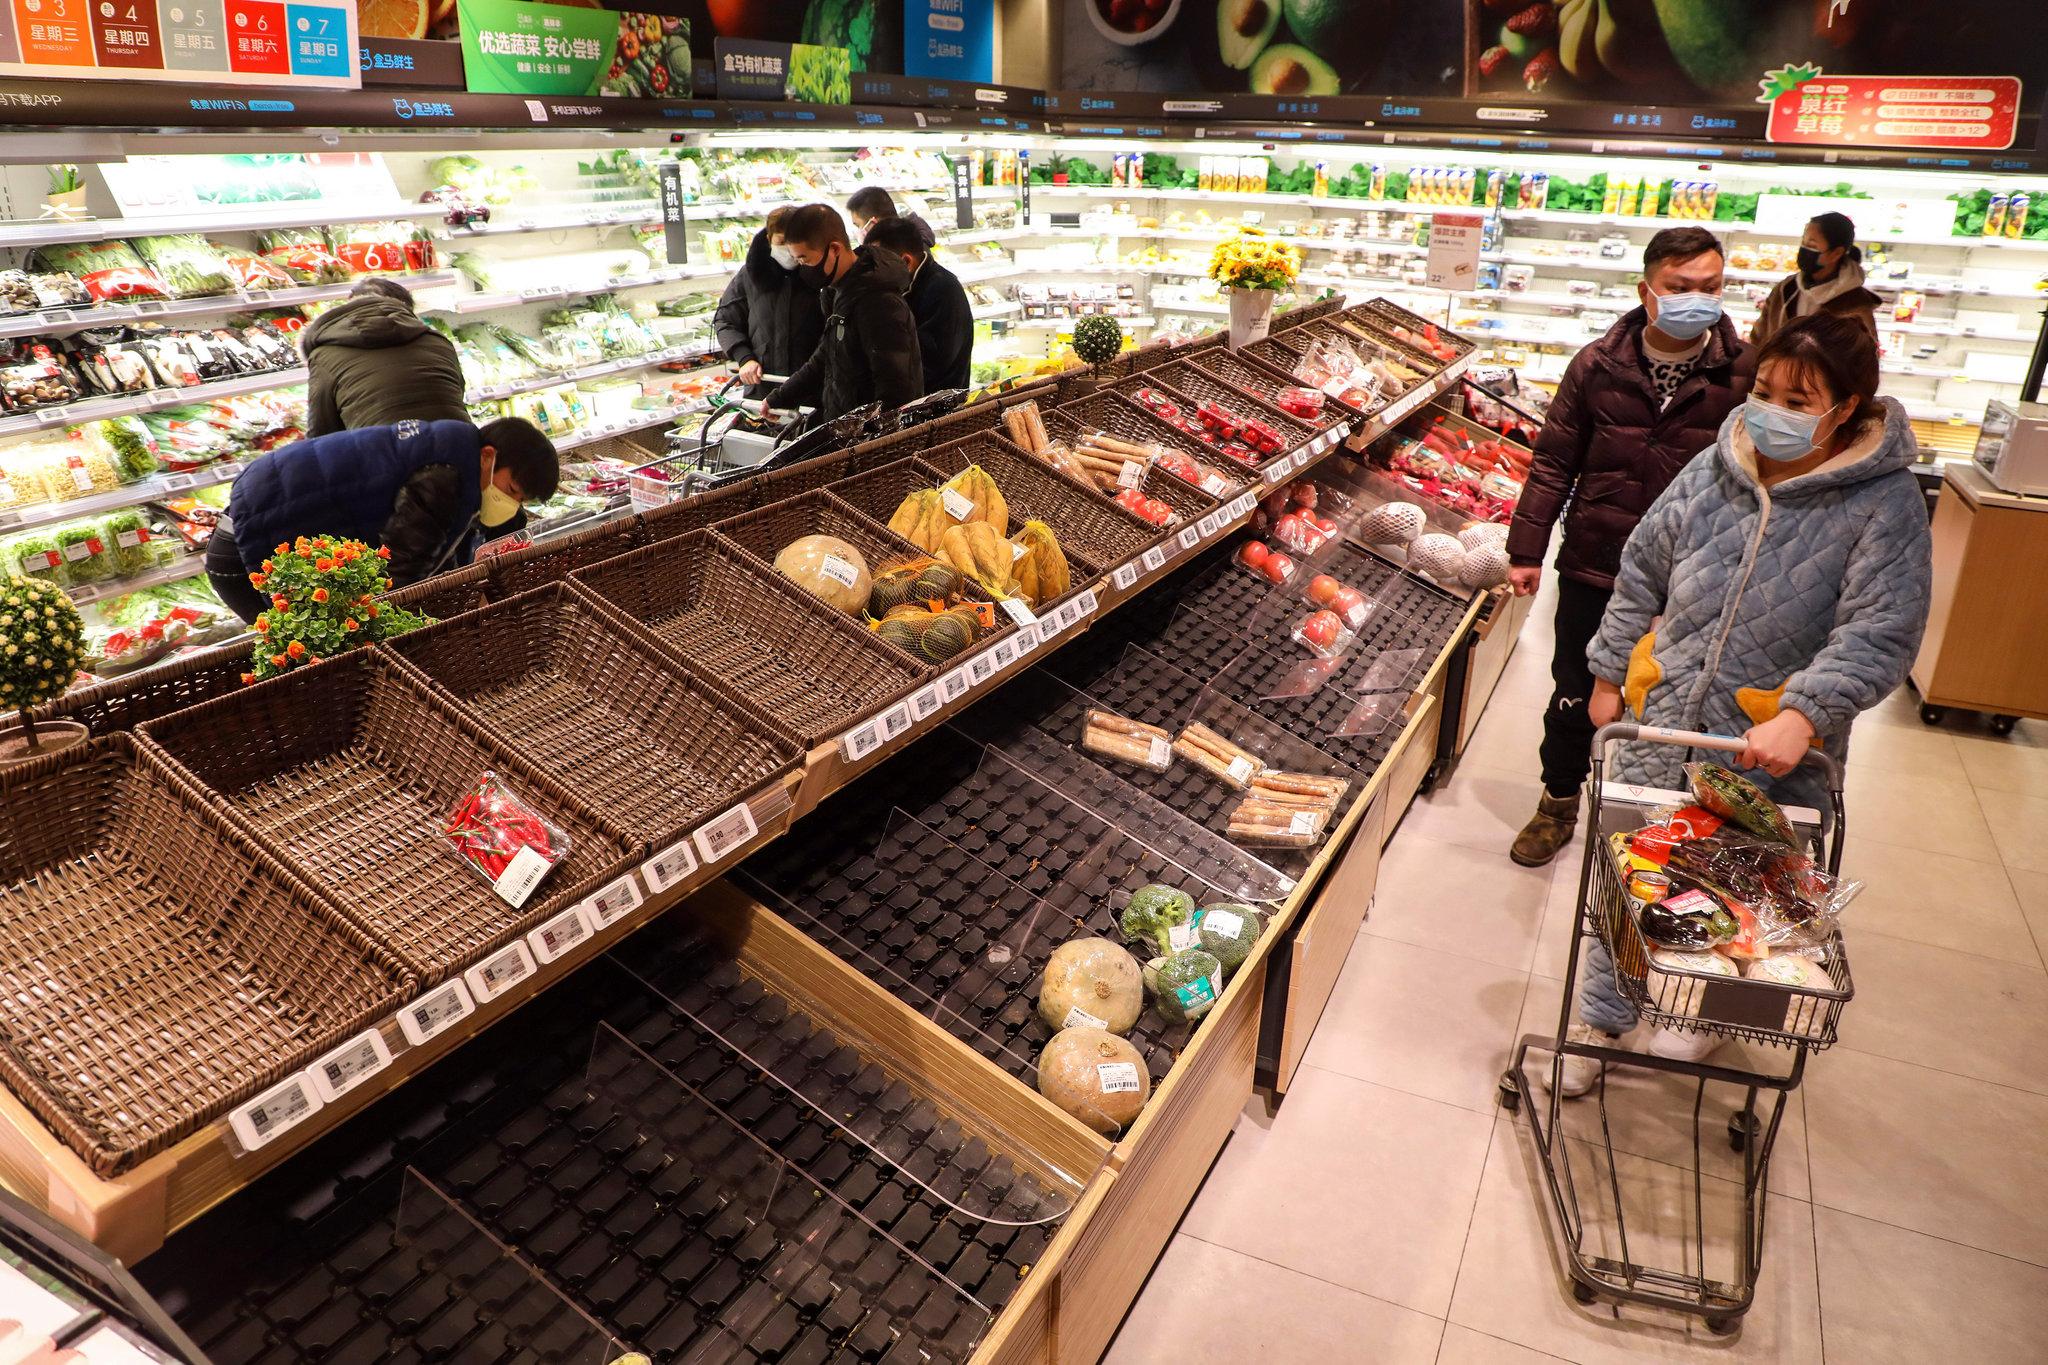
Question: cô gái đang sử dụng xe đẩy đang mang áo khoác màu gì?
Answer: cô gái đang sử mang áo khoác màu hồng